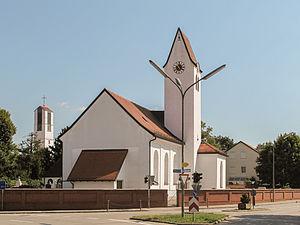
Putzbrunn est une commune de Bavière, située dans l'arrondissement de Munich, dans le district de Haute-Bavière.